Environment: lab
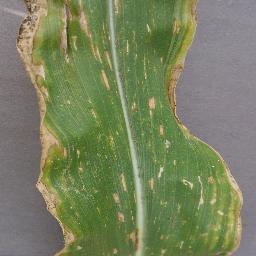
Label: gray_leaf_spot